Laocoön and His Sons (Chinard)

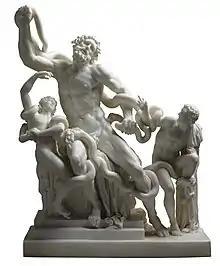

Laocoön and His Sons is a 0.83 m high marble sculpture by Joseph Chinard, now in the Museum of Fine Arts of Lyon. It is a reduced-scale copy of the ancient "Laocoön and His Sons". He received the inspiration for it during a trip to Rome in the 1740s, where he observed the methods of Doccia porcelain.